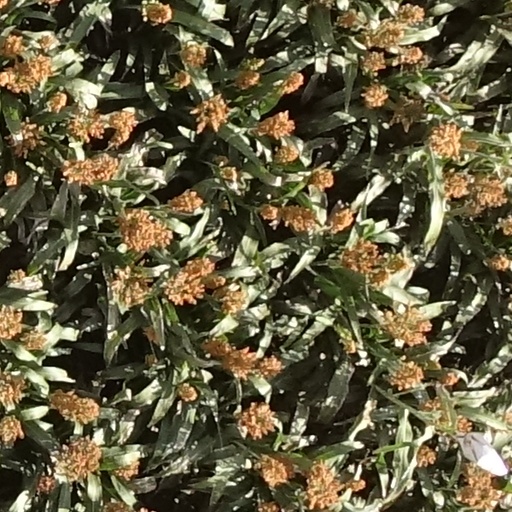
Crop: sorghum